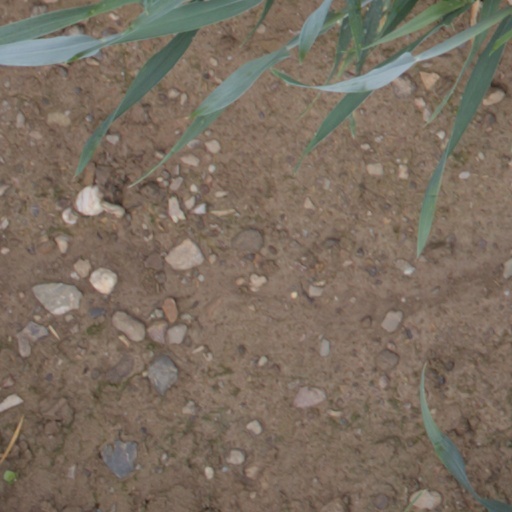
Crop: wheat